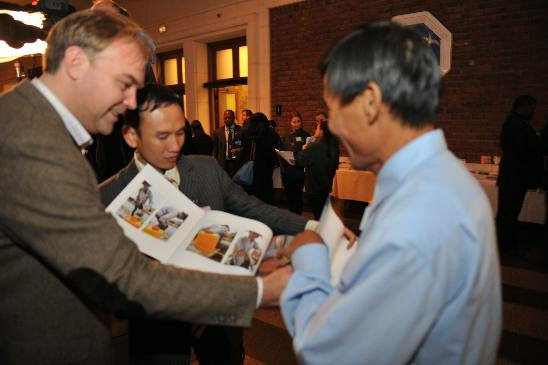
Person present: Yes